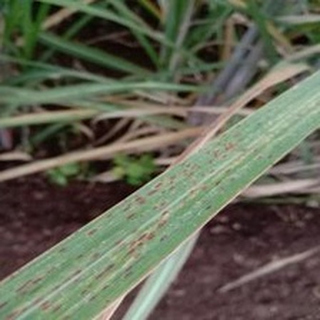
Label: sugarcane_rust